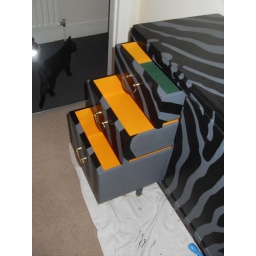
Internal shot of the drawers painted in a vibrant orange to contrast with the black and grey exterior